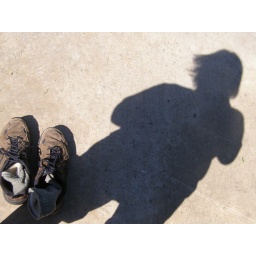
shoes off for a foot soak in the lake at Blackstrap